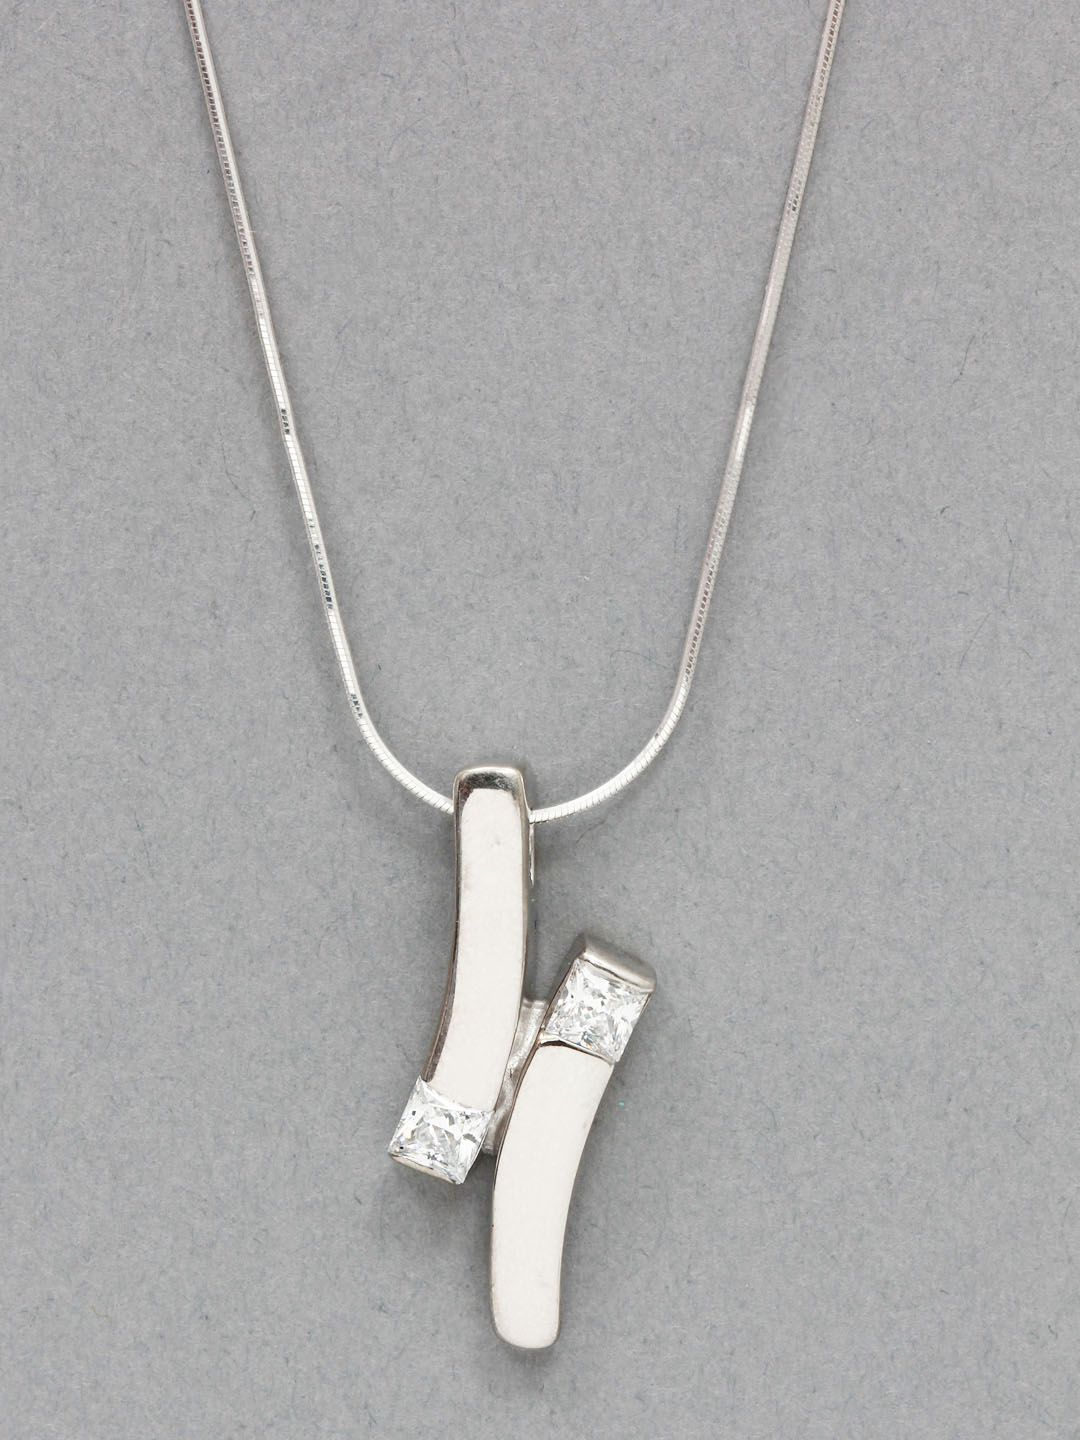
Lencia Sterling Silver Pendant
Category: Accessories / Jewellery / Pendant
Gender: Women
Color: Silver
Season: Fall 2012
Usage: Casual